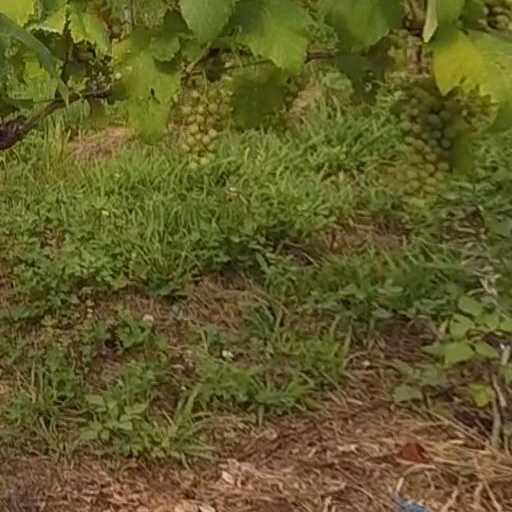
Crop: grape